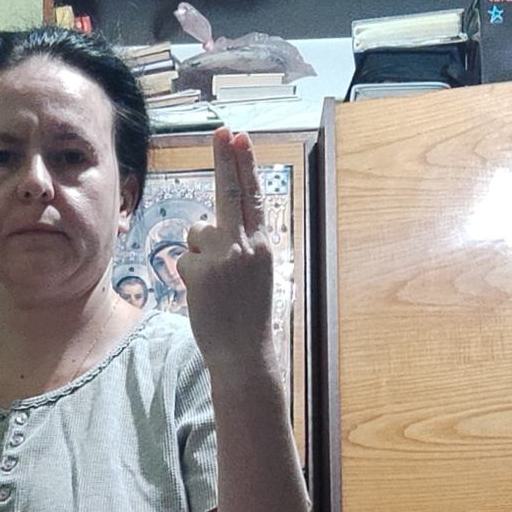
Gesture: two_up_inverted